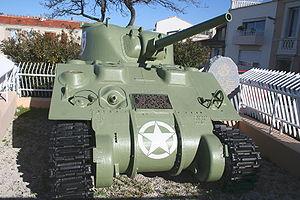
Char Jeanne d'Arc détruit lors de la Libération de Marseille le 25 août 1944 lors de l'assaut de la coliine de la Vierge de la Garde. Il se trouve place du colonel Edon.
Notre-Dame-de-la-Garde, souvent surnommée « la Bonne Mère », est une basilique mineure du XIXᵉ siècle de l'Église catholique. Emblème de Marseille, dédiée à Notre-Dame de la Garde, elle domine la ville et la mer Méditerranée depuis le sommet de la colline Notre-Dame-de-la-Garde.